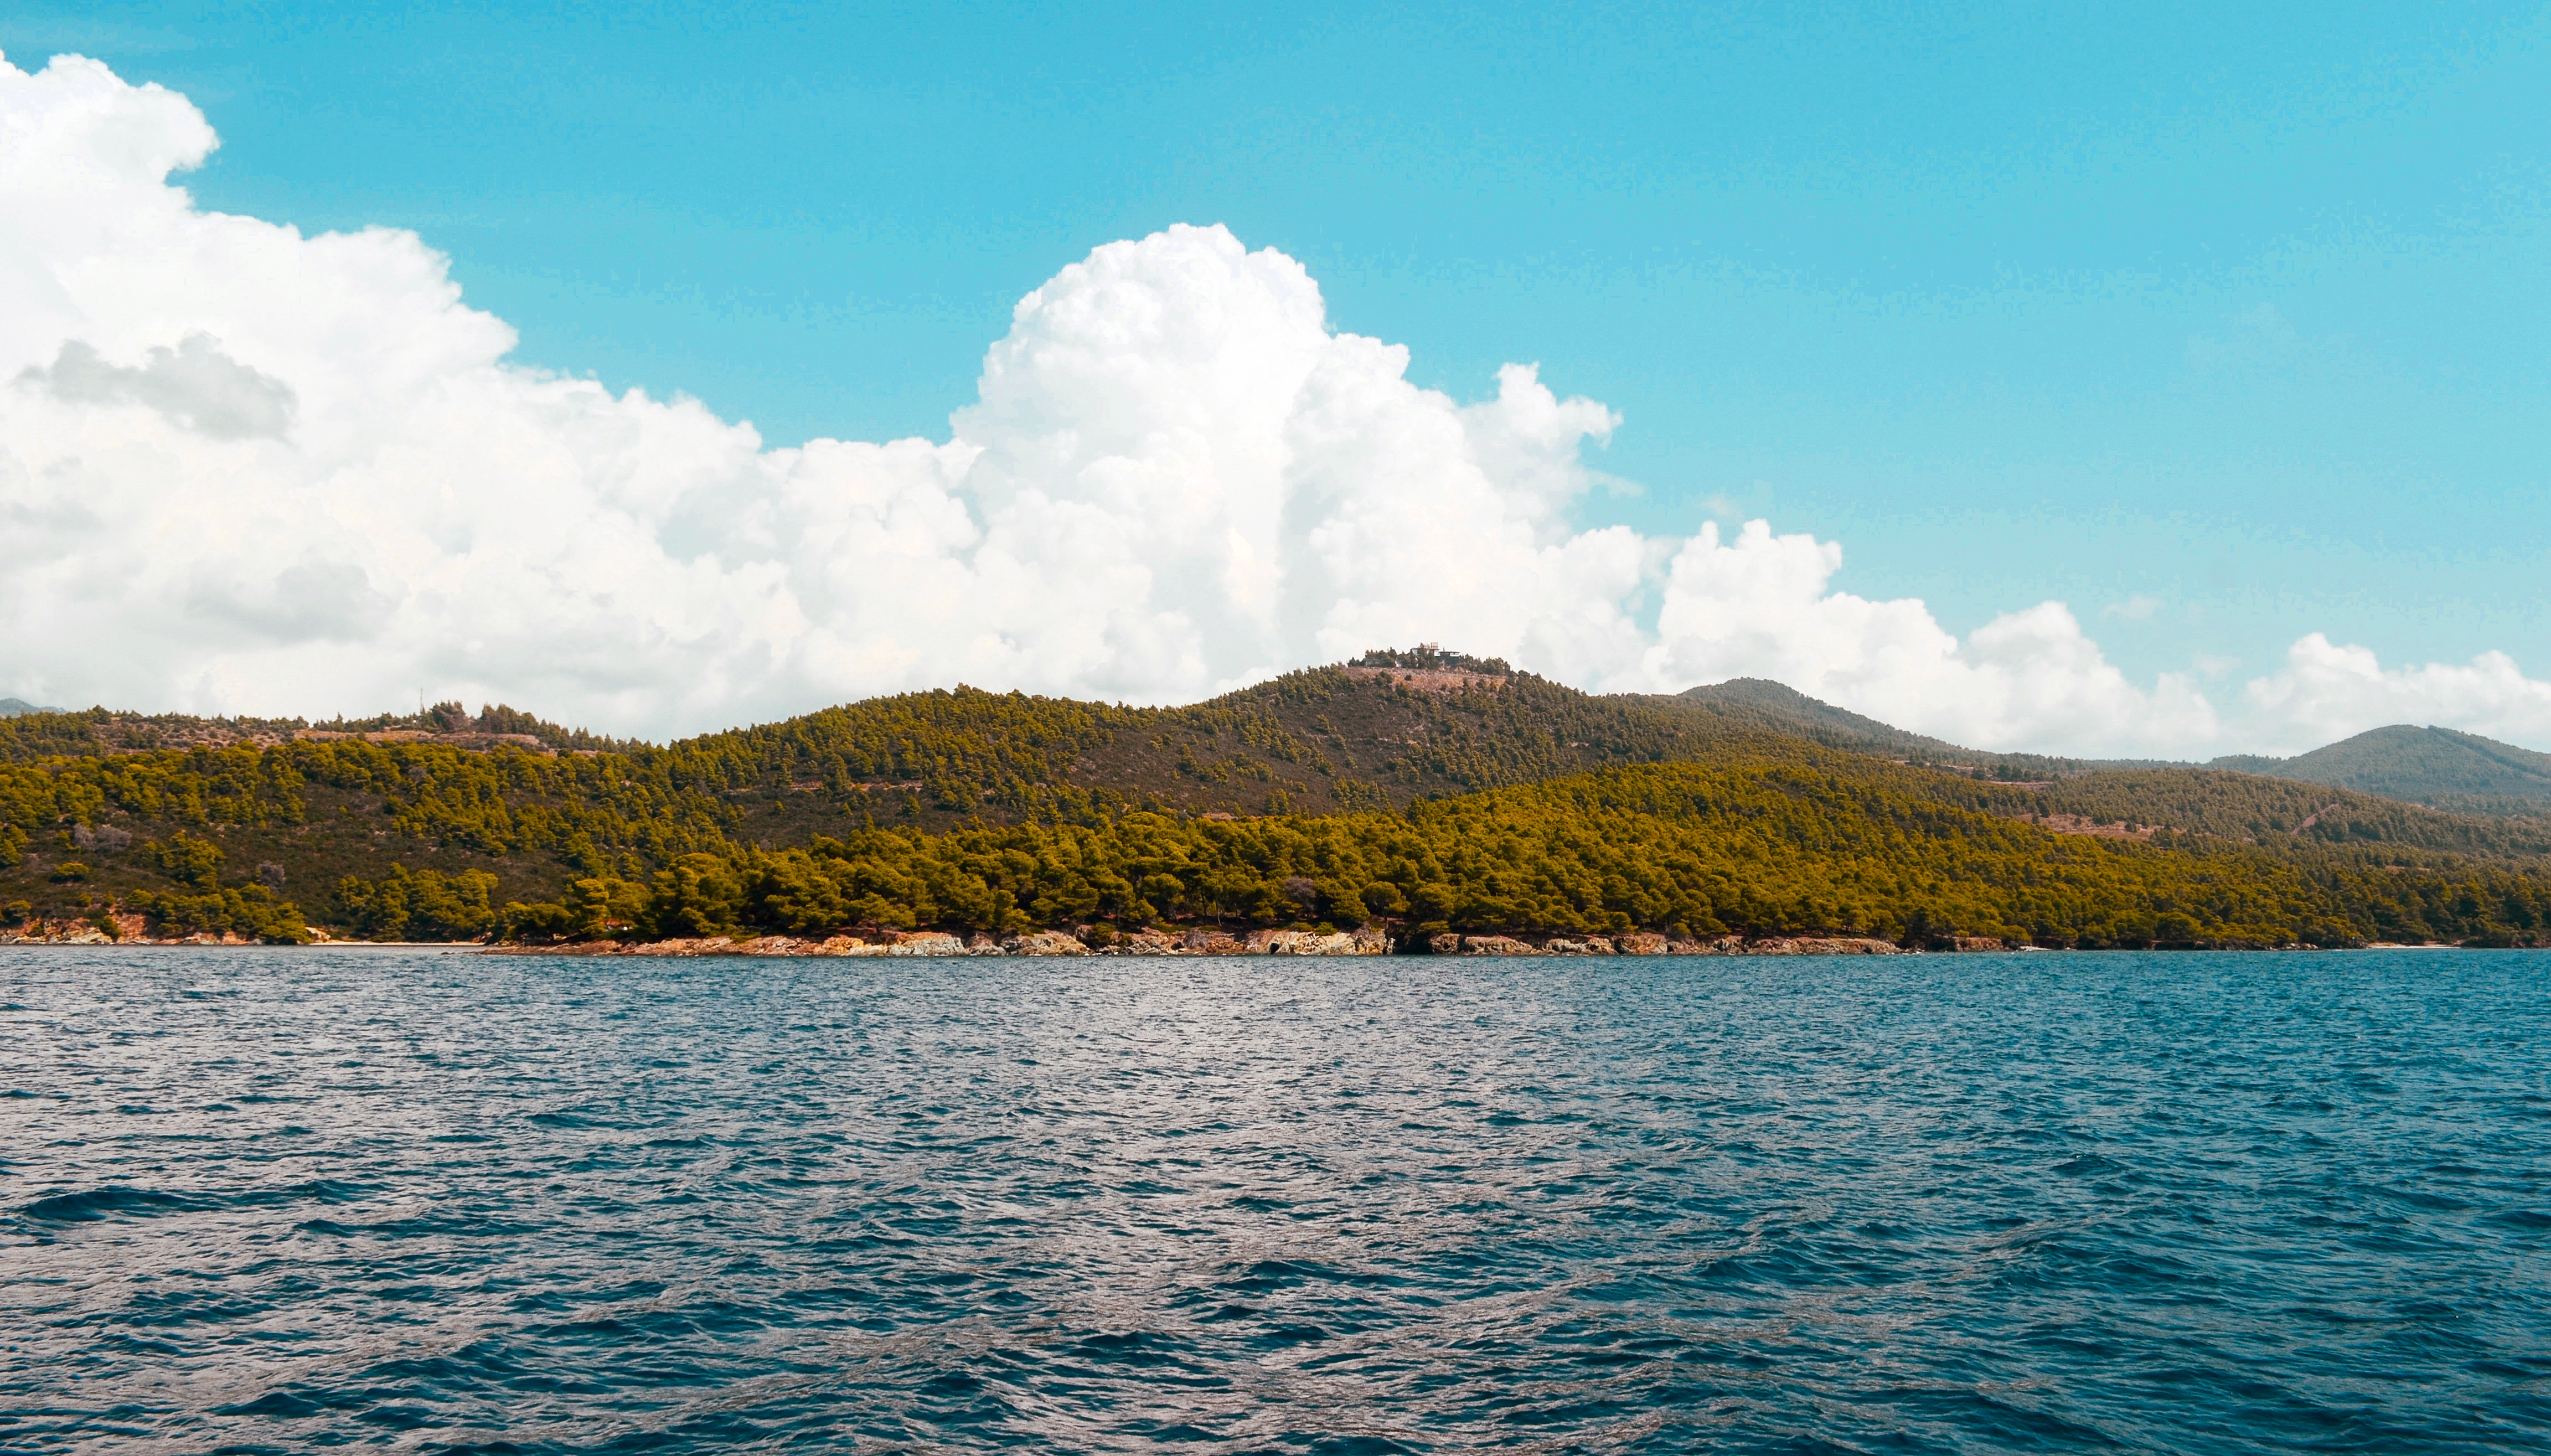
landscape, sea, coast, water, nature, forest, horizon, mountain, cloud, sky, countryside, lake, country, panorama, summer, rural, scenic, bay, island, reservoir, body of water, trees, outdoors, woods, hdr, clouds, loch, romania, landform, geographical feature